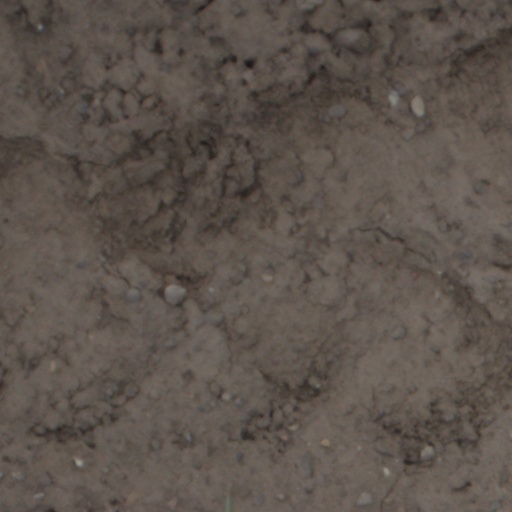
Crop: wheat